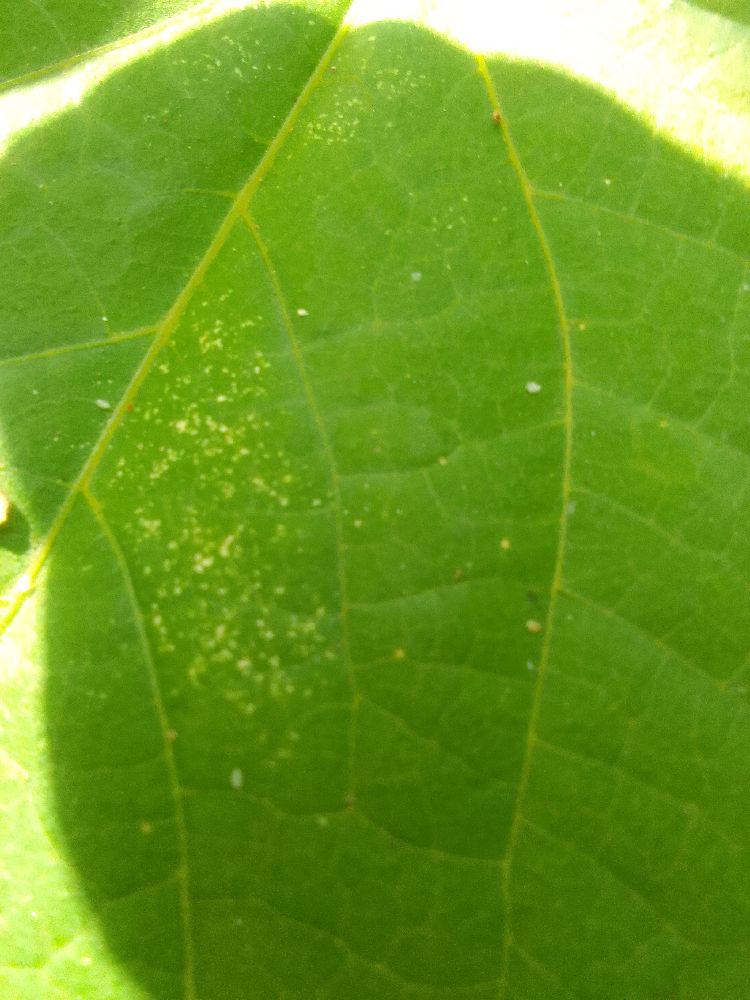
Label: healthy